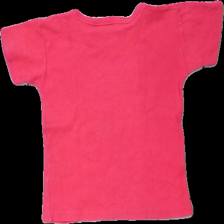
View: back
Type: T-shirt
Category: Children
Brand: Not in the list
Brand text on label: hello kitty
Colors: Pink, Grey, Black
Material: 100% cotton
Pattern: Glitter
Cut: Regular
Size: 98
Season: All
Holes: Minor
Damage: hål
Damage location: bottom left
Damage 2 location: middle center
Price range: <50
Recommended usage: Export
Description: rosa t-shirt med glitter på, hål nedtill och lite glitter saknas